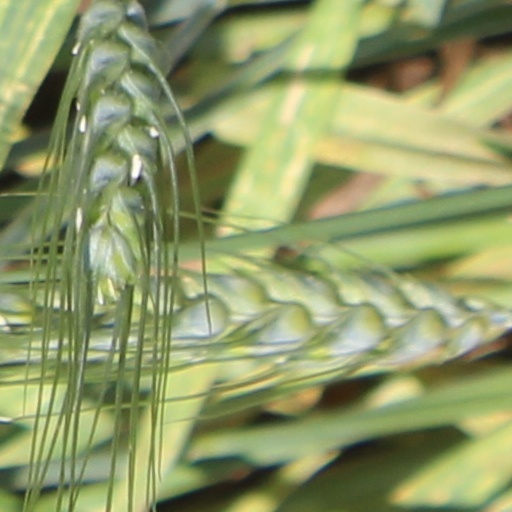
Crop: wheat